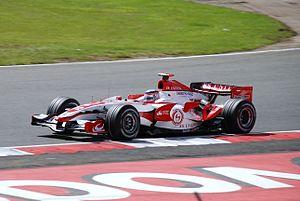
La Super Aguri SA07 est la troisième monoplace de Formule 1 de l'écurie Super Aguri F1, engagée lors de la saison 2007, aux mains de Takuma Satō et Anthony Davidson. Le pilote essayeur est le Japonais Sakon Yamamoto. Cette monoplace est la plus performante des quatre machines utilisées par Super Aguri au cours de sa brève existence. Elle a permis à Takuma Satō d'inscrire 4 points en championnat du monde et à l'écurie de se classer 9ᵉ du championnat des constructeurs en 2007.